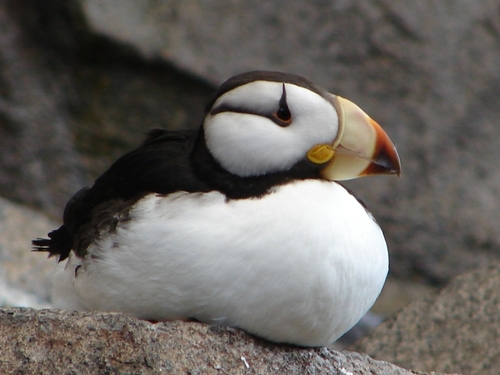
this bird has a white belly with a short bill with a red tip.
a white bodied bird with black wings, big white cheeks and a bill going from white to orange.
the bird has a white body with black back feathers and a orange beak that displays various shades of orange.
this is a large white bird with a huge curved tan and orange bill with a yellow spot directly behind its bill.
a white belly bird with black crown to tail and large beak with red, black, yellow as well as large white around eyes.
the bird has a large round breast that is white and a curved striped bill.
the breast of the bird is all white, and the bill of the bird is wide with a yellow base, and a orange and black pointed tip.
a bird with a large two colored beak, white cheeks and breast and a black back.
a fat bird with a white breast and large pointed beak.
this bird has wings that are black and has a white belly
Species: Horned Puffin